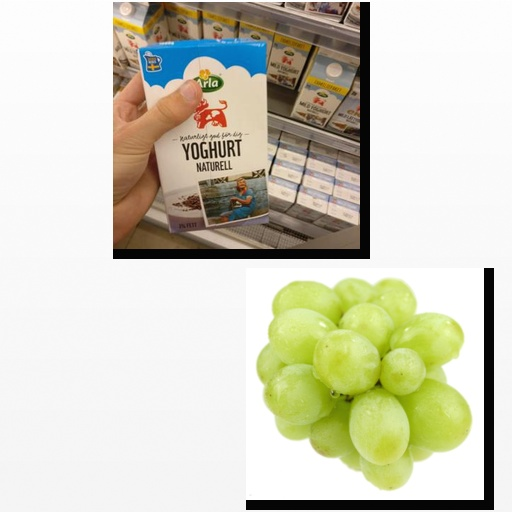
Food items: grapes, natural_yogurt